Endorphine (band)

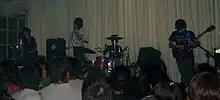
Performing in Bangkok, Thailand, August 2007

Endorphine was one of the most popular Thai rock bands in Thailand. The band consisted of Da (lead vocals), Kia (guitar), Bird (bass), and Bomb (drums):